Super Powers Collection

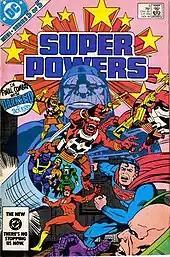
Cover to "Super Powers" #5 (November 1984), a comic book based on the toy seriesArt by Jack Kirby and Greg Theakston

Once the line was on the market, a vigorous merchandising campaign took place, with DC Comics and Kenner striving for the "Super Powers" logo to become ubiquitous. DC Comics produced three comic book mini-series featuring characters from the toyline, one during each year of the toyline's existence. The first series of comics in 1984 was plotted by Jack Kirby, who also provided covers, wrote and penciled the last issue, and went on to pencil the second series. (These two series were collected and reprinted in 2013 in "The Jack Kirby Omnibus Vol. 2", in 2018 in "Super Powers by Jack Kirby", and in 2019 in "DC Universe: Bronze Age Omnibus by Jack Kirby"). The third and final series was penciled by Carmine Infantino. In 1986, DC Comics published "The Super Friends: Super Powers" which reprinted "Bad Weather for Supergirl!" from "Super Friends" #37 (October 1980) along with coloring pages on the inside front and back covers illustrated by José Luis García-López of Batman and Robin and Wonder Woman, respectfully. The cover of the comic reprints that of the "Super Friends" issue but with the addition of the Super Powers bursting stars logo.